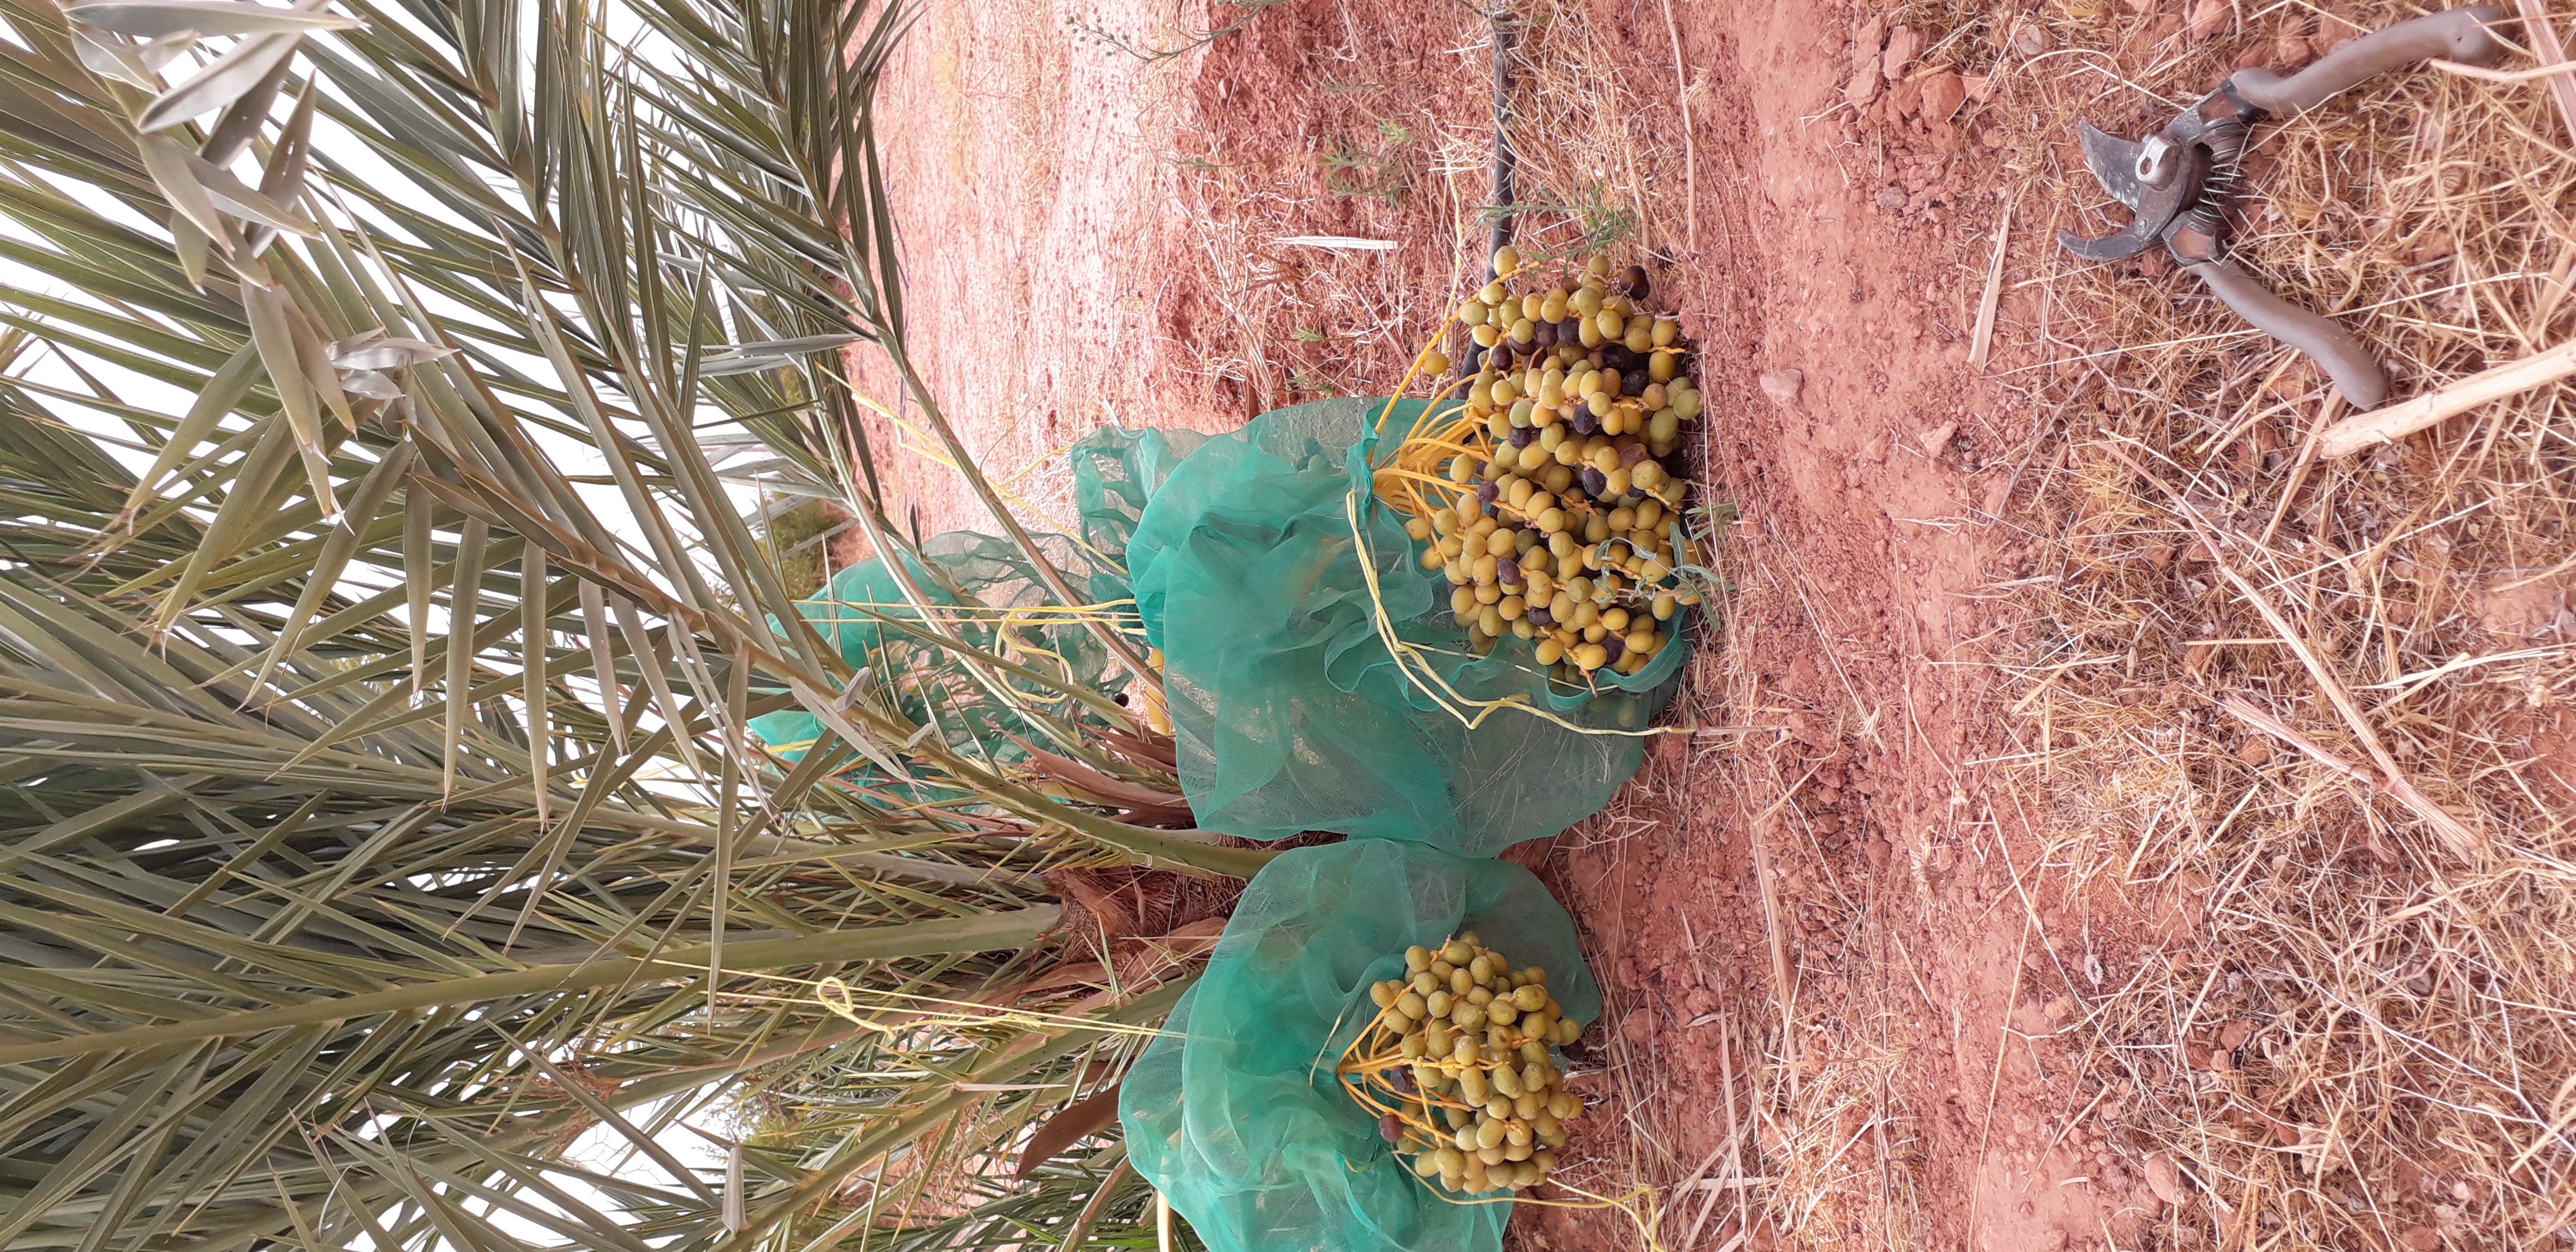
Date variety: kholt